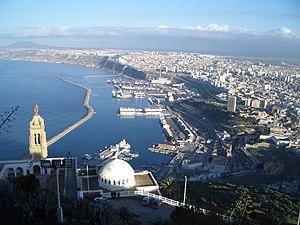
Vue d'Oran à partir de la montagne Mourdjajou
Le Maghreb est une région située en Afrique du Nord, partie occidentale du monde arabe correspondant à l'espace culturel arabo-berbère, comprise entre la mer Méditerranée, la bande sahélienne et l'Égypte.
Bertrand Lacaste est un ecclésiastique français, né à Accous en 1897, et décédé dans sa maison natale en 1994. Il est évêque d'Oran de 1946 à 1972, à la charnière de l'Algérie française et de l'Algérie indépendante.
L'Oranie est une région socioculturelle de l'Ouest algérien comprenant tout le nord-ouest de l'Algérie et correspond approximativement aux wilayas suivantes : Oran, Aïn Témouchent, Mascara, Mostaganem, Relizane, Saïda, Sidi Bel Abbès, Tlemcen, Tiaret. La capitale de la région est la ville d'Oran.